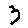
Label: 3